Shopping

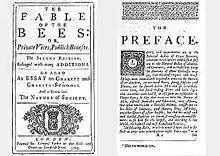
Bernard Mandeville's work "The Fable of the Bees", which justified conspicuous consumption.

Archaeological evidence suggests that the British engaged in minimal shopping in the early Middle Ages. Instead, they provided for their basic needs through subsistence farming practices and a system of localised personal exchanges. However, by the late Middle Ages, consumers turned to markets for the purchase of fresh produce, meat and fish and the periodic fairs where non-perishables and luxury goods could be obtained. Women were responsible for everyday household purchases, but most of their purchasing was of a mundane nature. For the main part, shopping was seen as a chore rather than a pleasure.